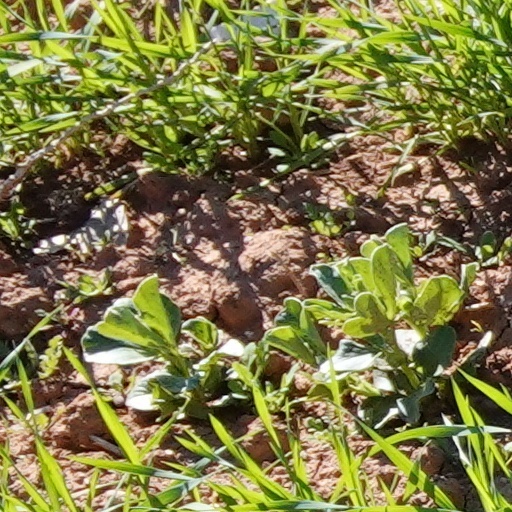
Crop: wheat